Columbia Cemetery (Columbia, Missouri)

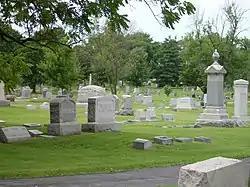

The Columbia Cemetery in Columbia, Missouri has been in use as a cemetery since 1820. The cemetery historically contains, White, African-American, and Jewish (Beth Olem Cemetery, Beth Shalom Cemetery) sections. Located in the cemetery are a vernacular stone receiving vault (1887), and a Romanesque Revival style mausoleum (1911).